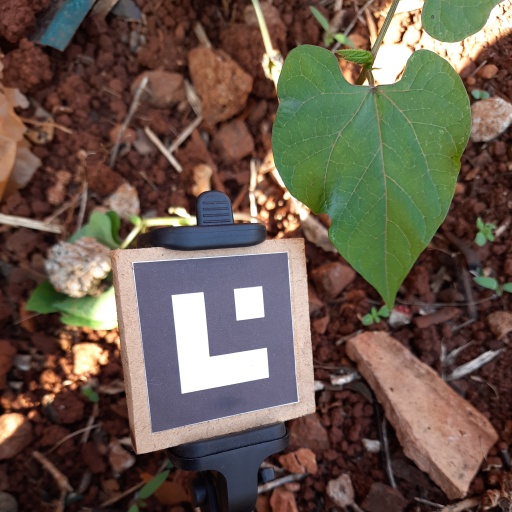
Observations: wavy surface, no eating holes, under shade